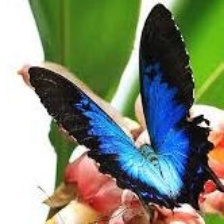
Species: ULYSES